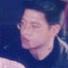
Age: 40